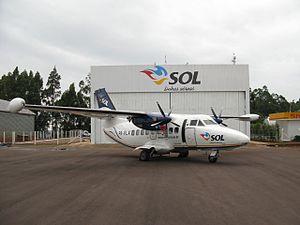
Le 13 juillet 2011, un Let L-410 Turbolet de la compagnie Noar Linhas Aéreas immatriculé PR-NOB s'écrase peu après son décollage de l'aéroport de Recife. Les 16 occupants de l'appareil sont décédés. Peu après le décollage, l'équipage a lancé un appel de détresse et a annoncé son intention de se poser en catastrophe sur une plage à Boa Viagem, mais il n'y est pas parvenu.